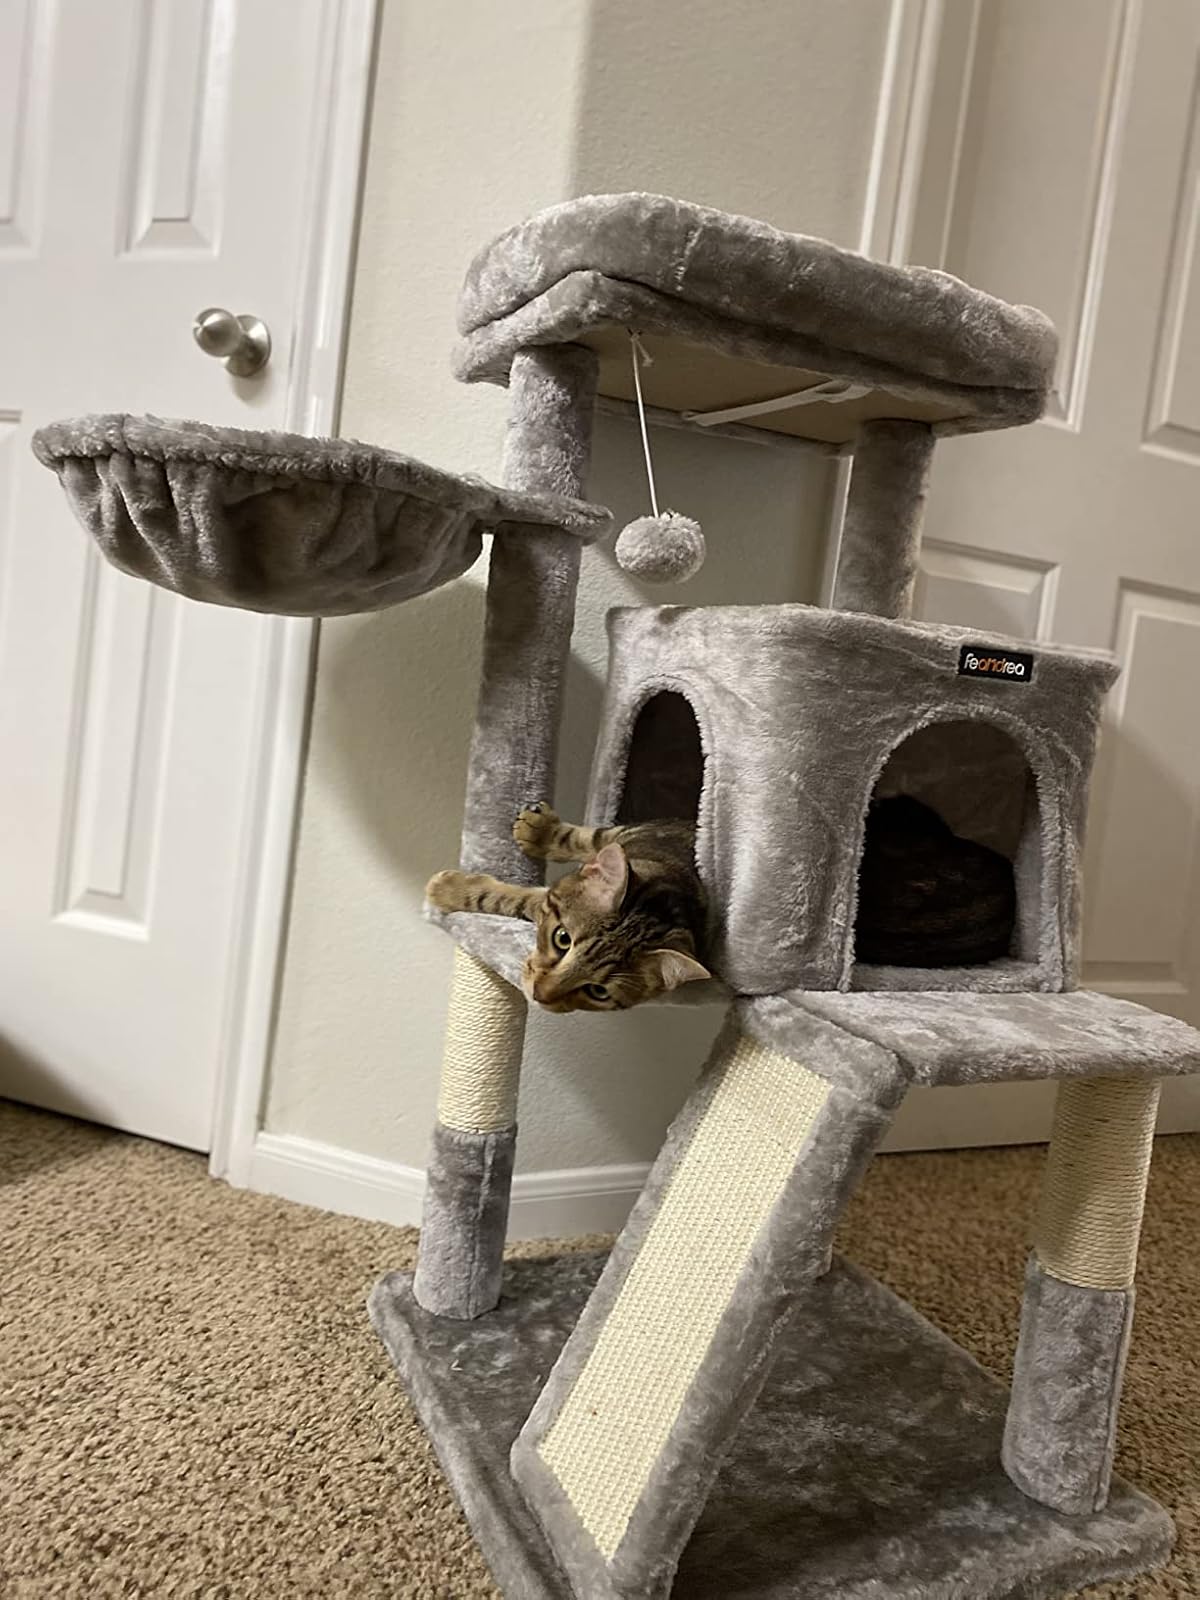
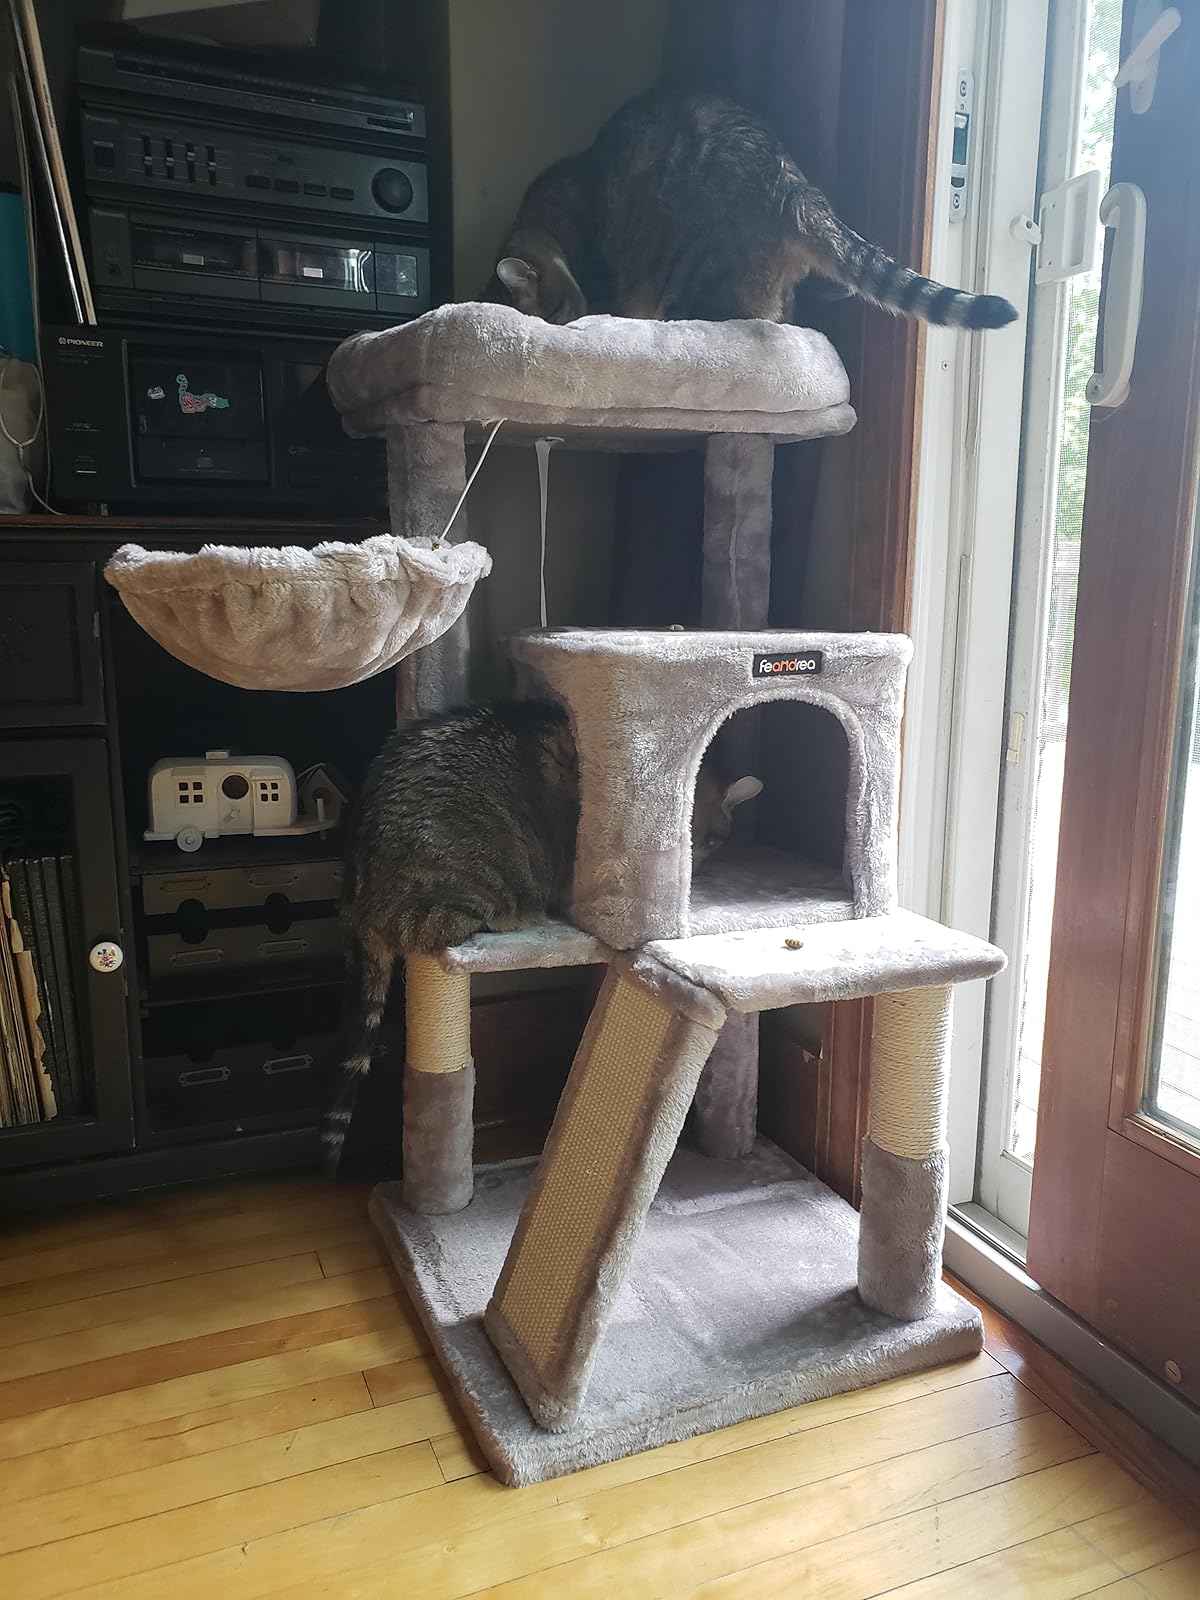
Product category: items_cat tree
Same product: yes